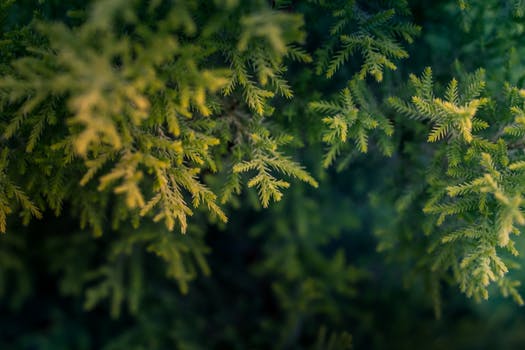
Label: No Watermark